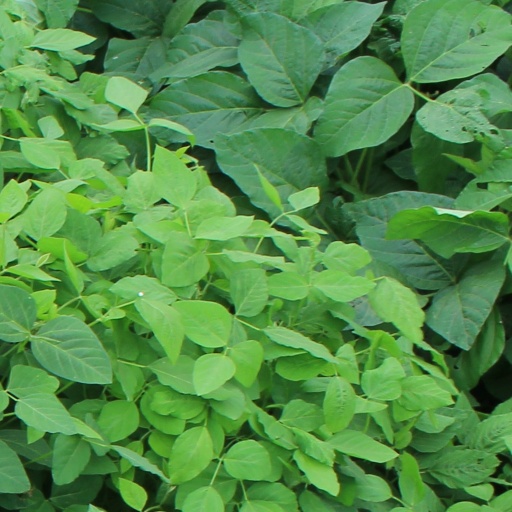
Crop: soybean